Daniel A. Barber

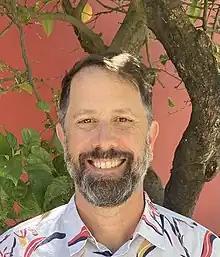
Daniel A. Barber (2021)

Daniel A. Barber is Professor of Architecture at the Technical University of Eindhoven (TU/e). Daniel has held academic positions and fellowships at Harvard University, the University of Pennsylvania, Princeton University, and Yale University, and at the Instituto Universitário de Lisboa, the Rachel Carson Center for Environment and Society, the Max Planck Institute for the History of Science in Berlin, and, most recently as a Senior Research Fellow at the Centre for Apocalyptic and Post-Apocalyptic Studies (CAPAS) at the Universität Heidelberg. He was awarded the Guggenheim Fellowship in 2022-3.